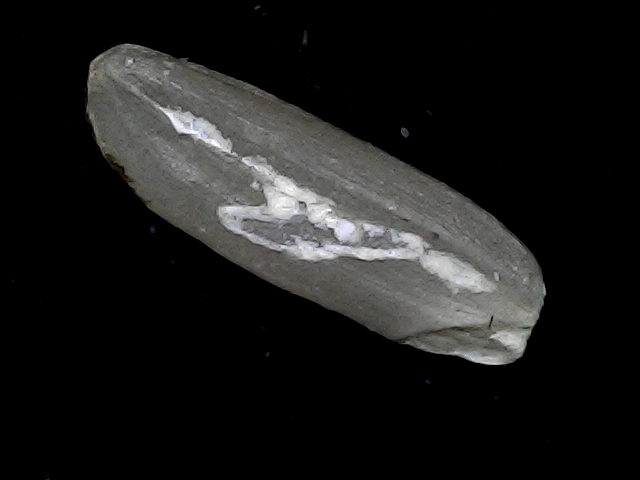
Rice variety: BD85